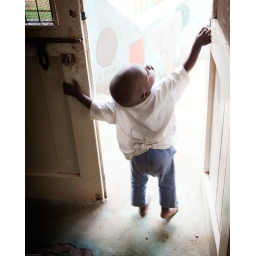
Little girl in Kampala Africa opening up door with sunshine spilling in.